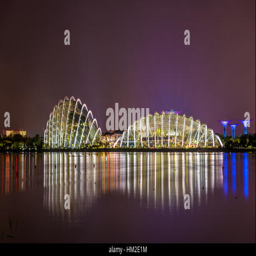
night view a nature park